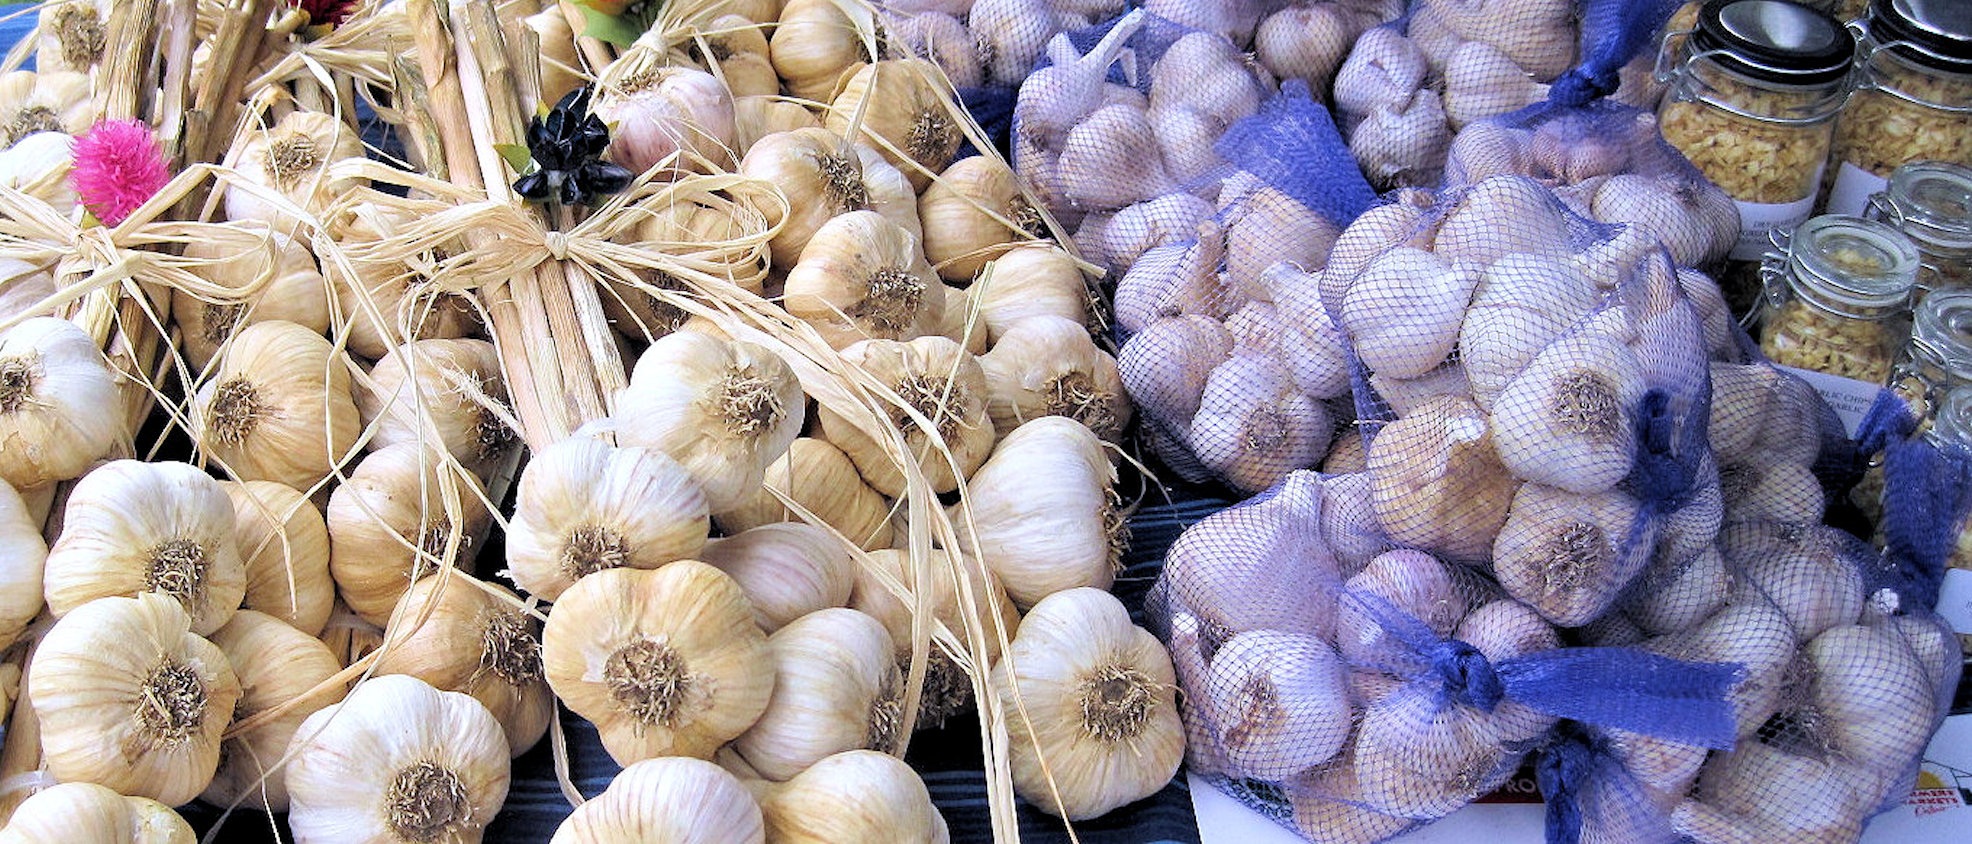
plant, food, garlic, produce, vegetable, autumn, festival, canada, ontario, flowering plant, land plant